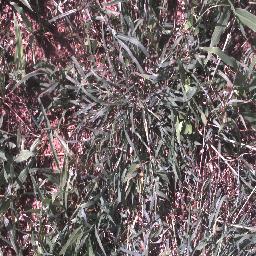
Label: negative